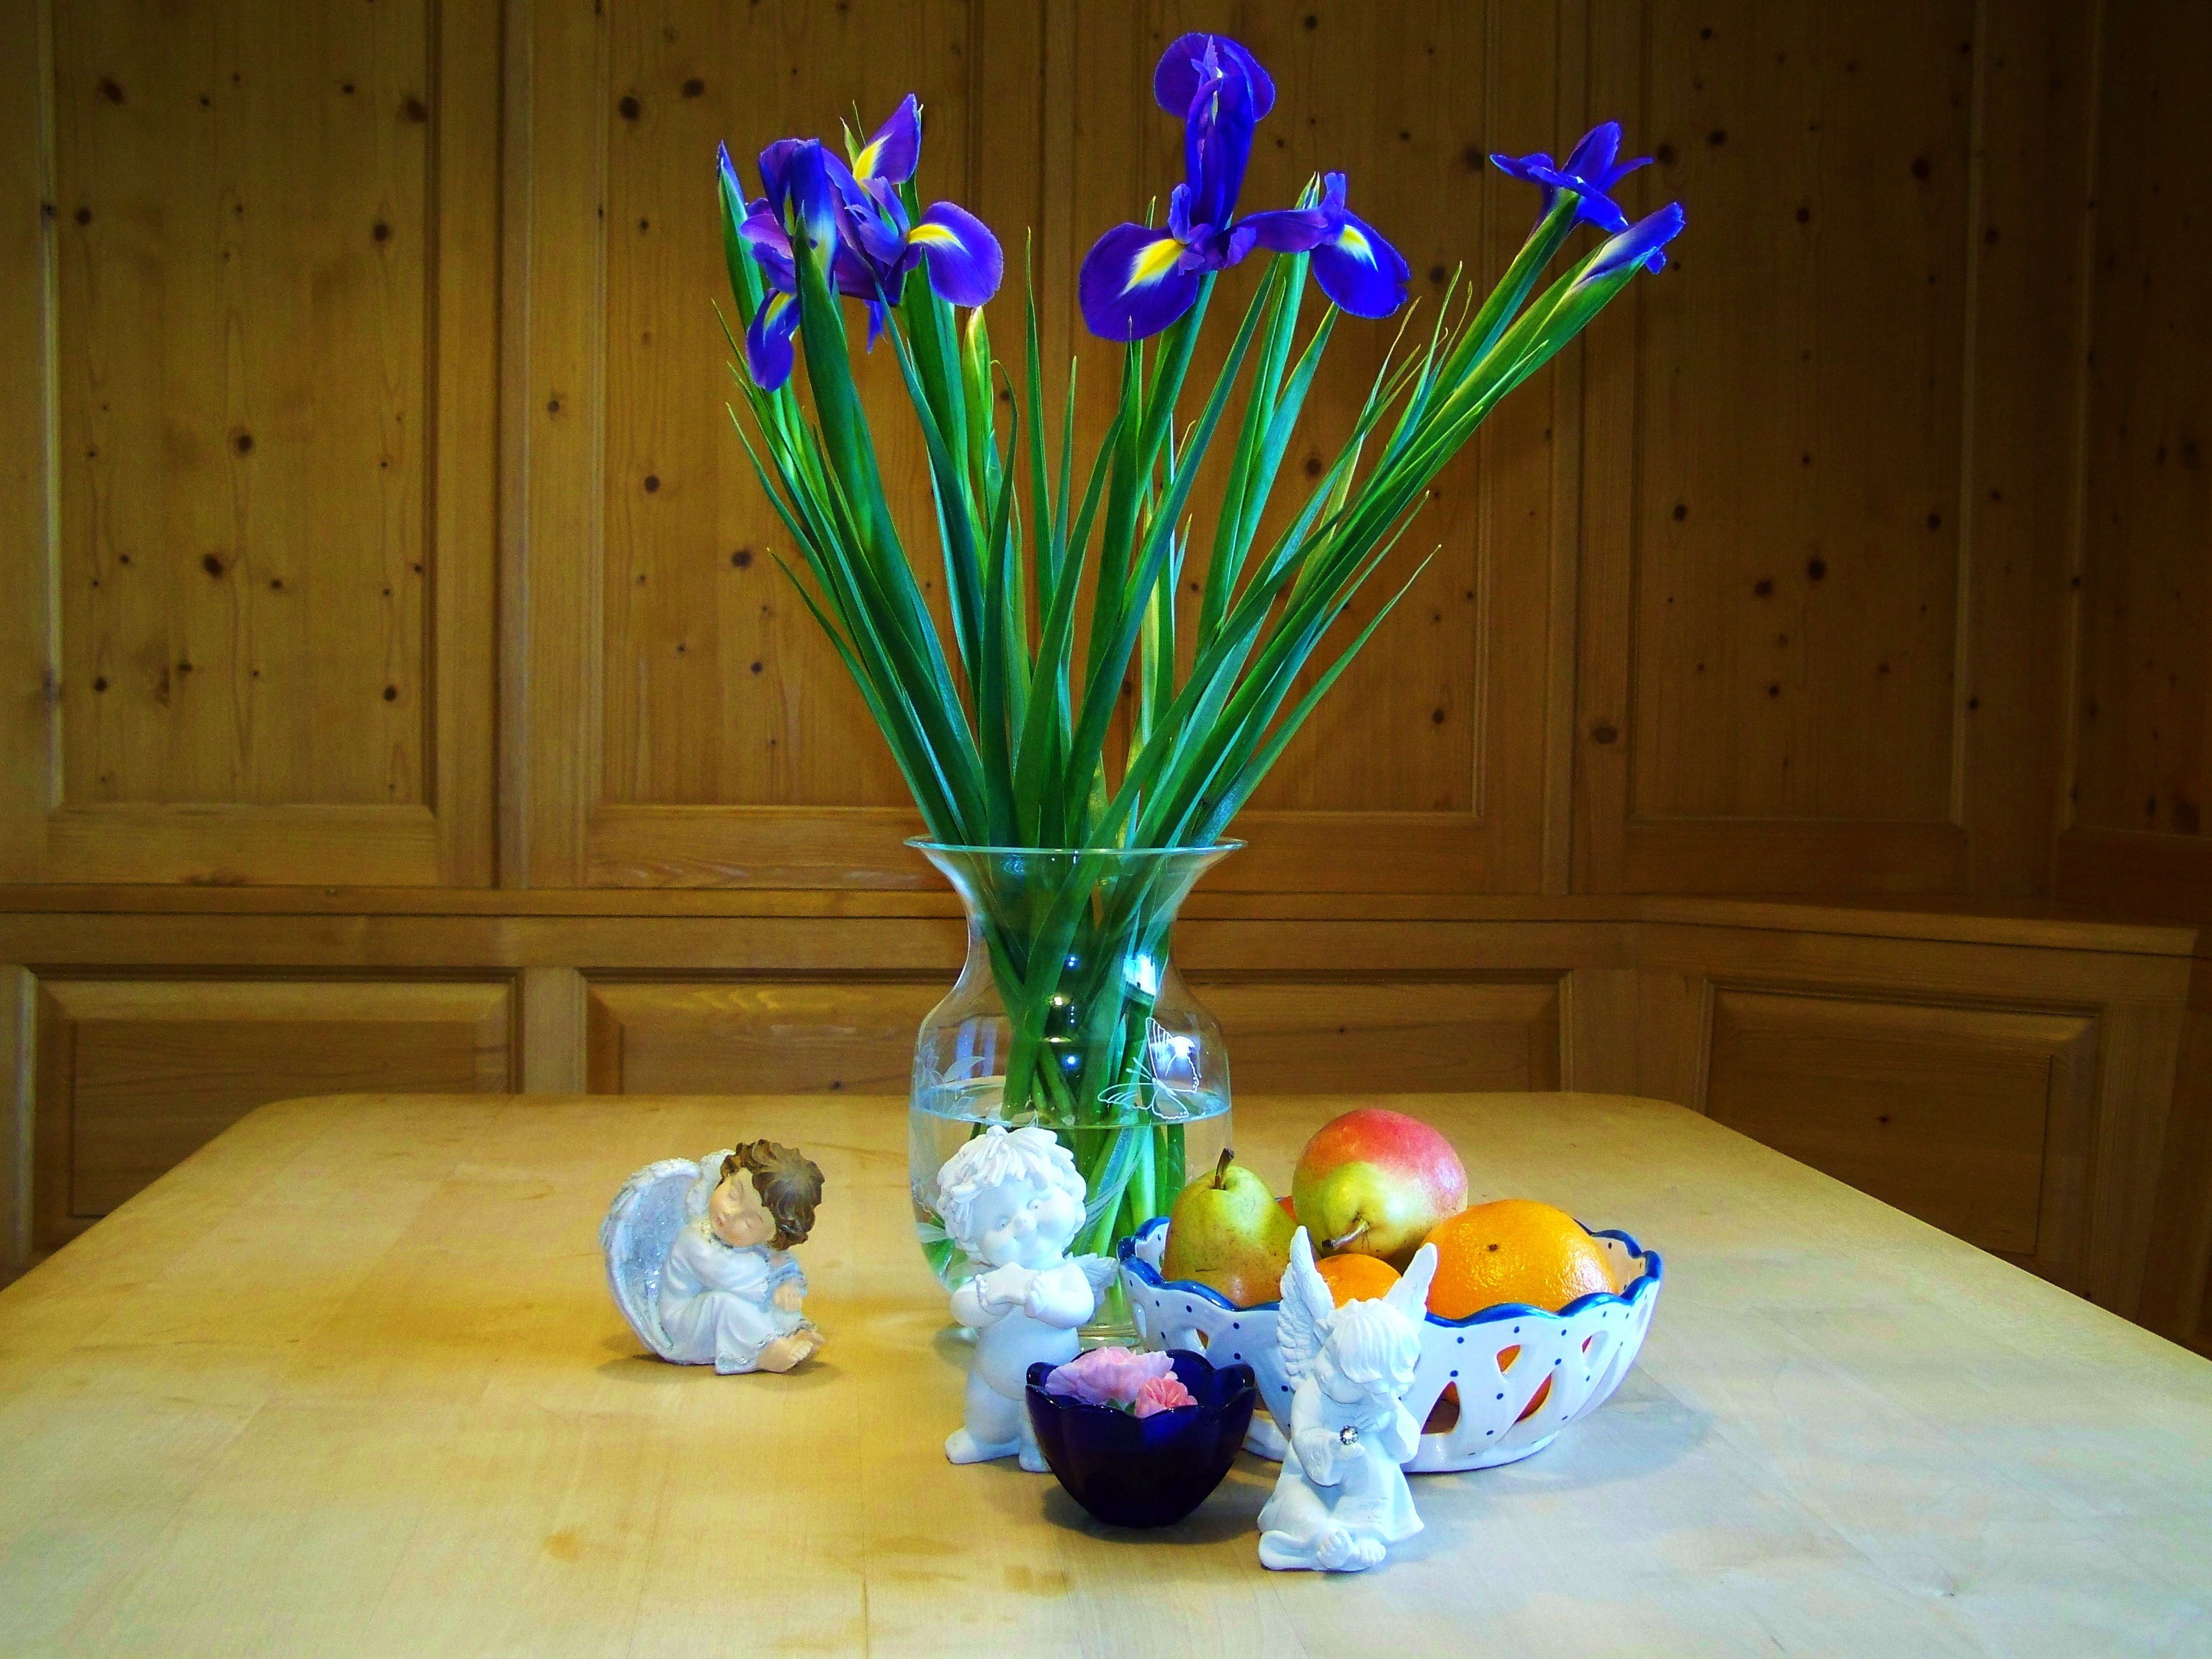
flower, glass, lighting, still life, interior design, art, composition, floristry, ikebana, centrepiece, fruit still life